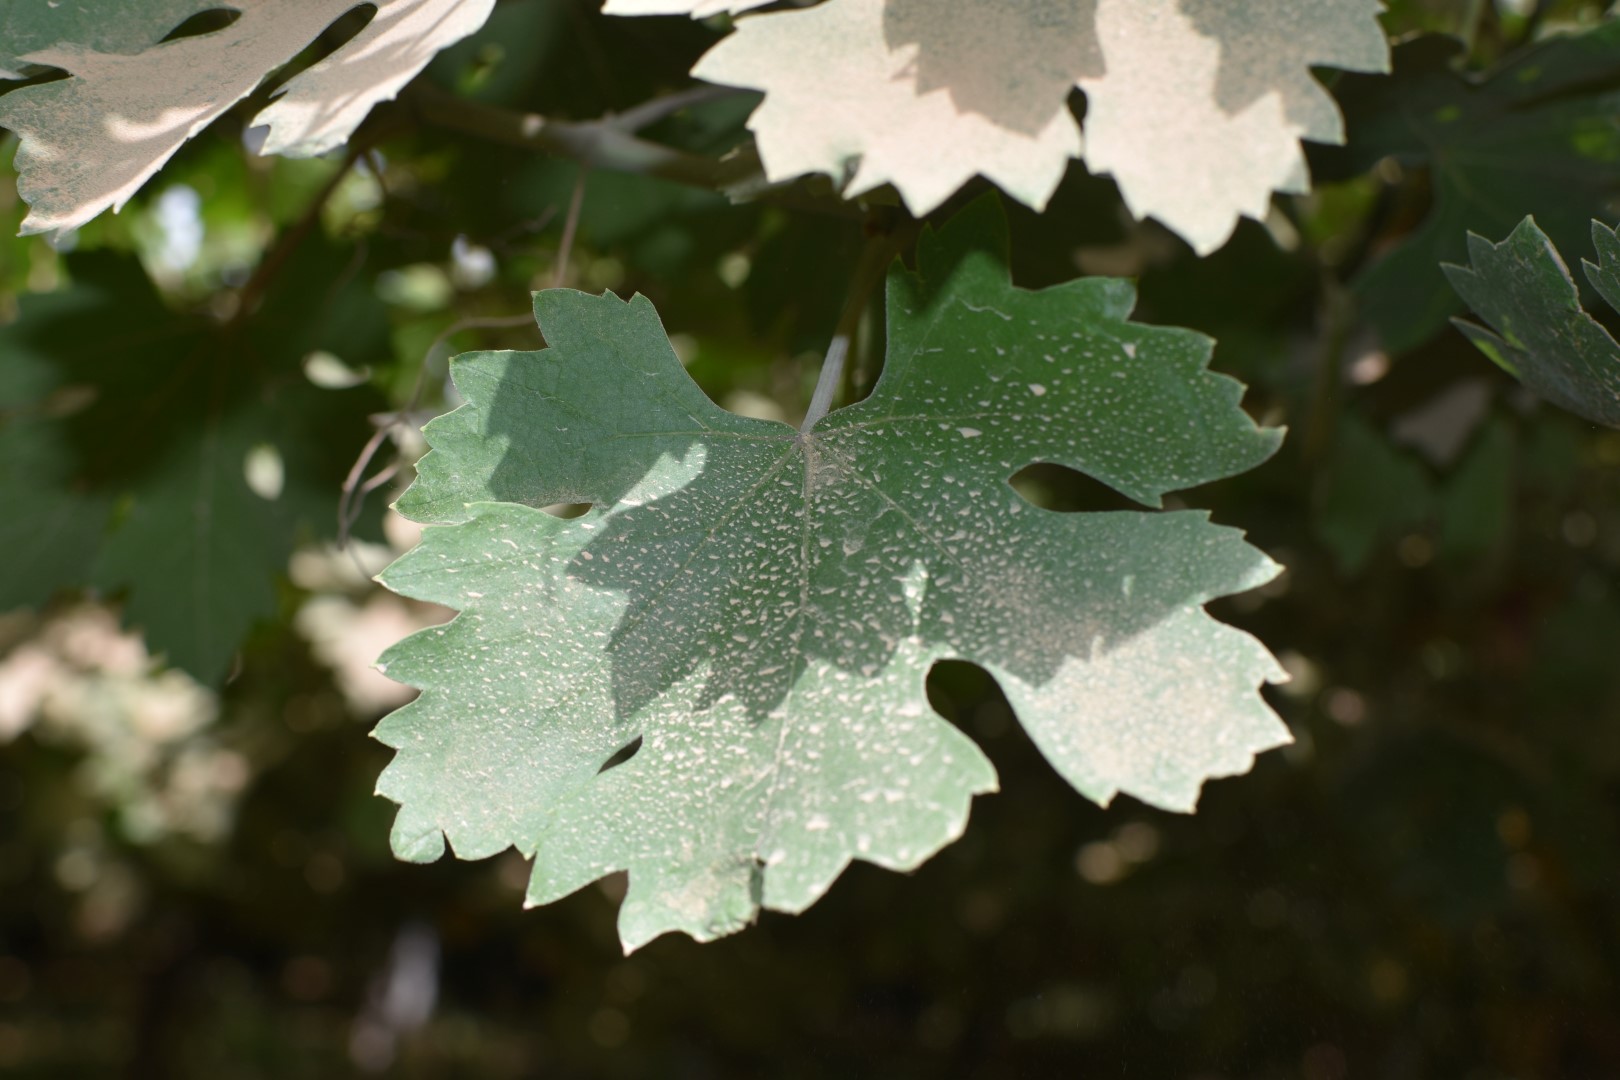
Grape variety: Riasi